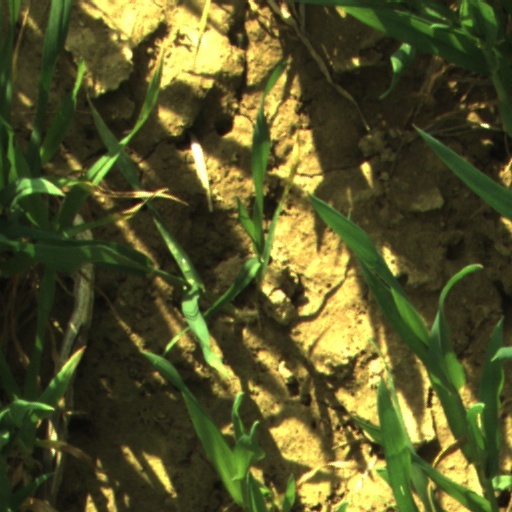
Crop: wheat